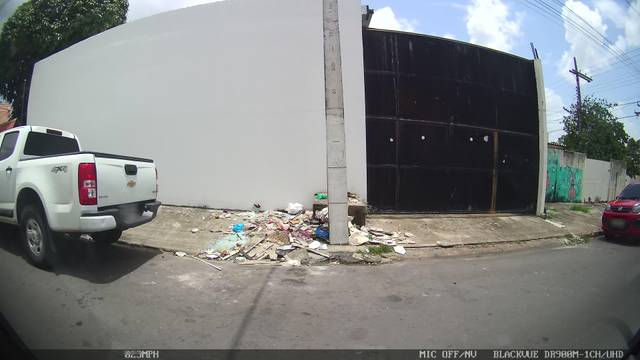
Region: Brazil
Coordinates: -3.123, -60.002